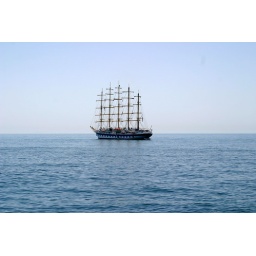
An anchored ship off of the Amalfi coast in Italy